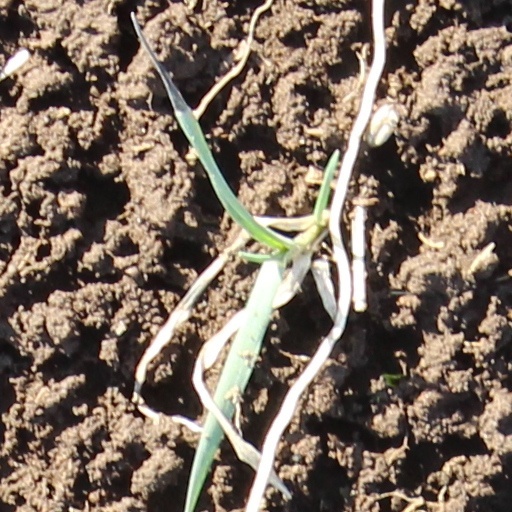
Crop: wheat